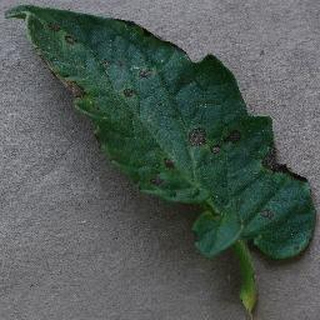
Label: tomato_early_blight